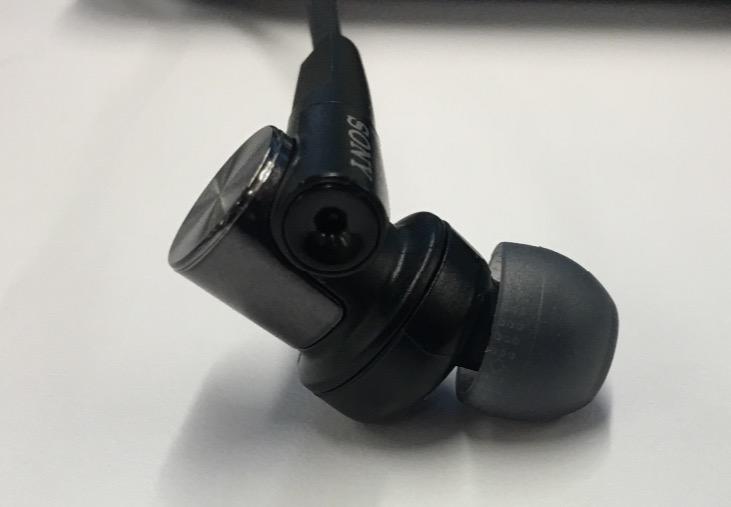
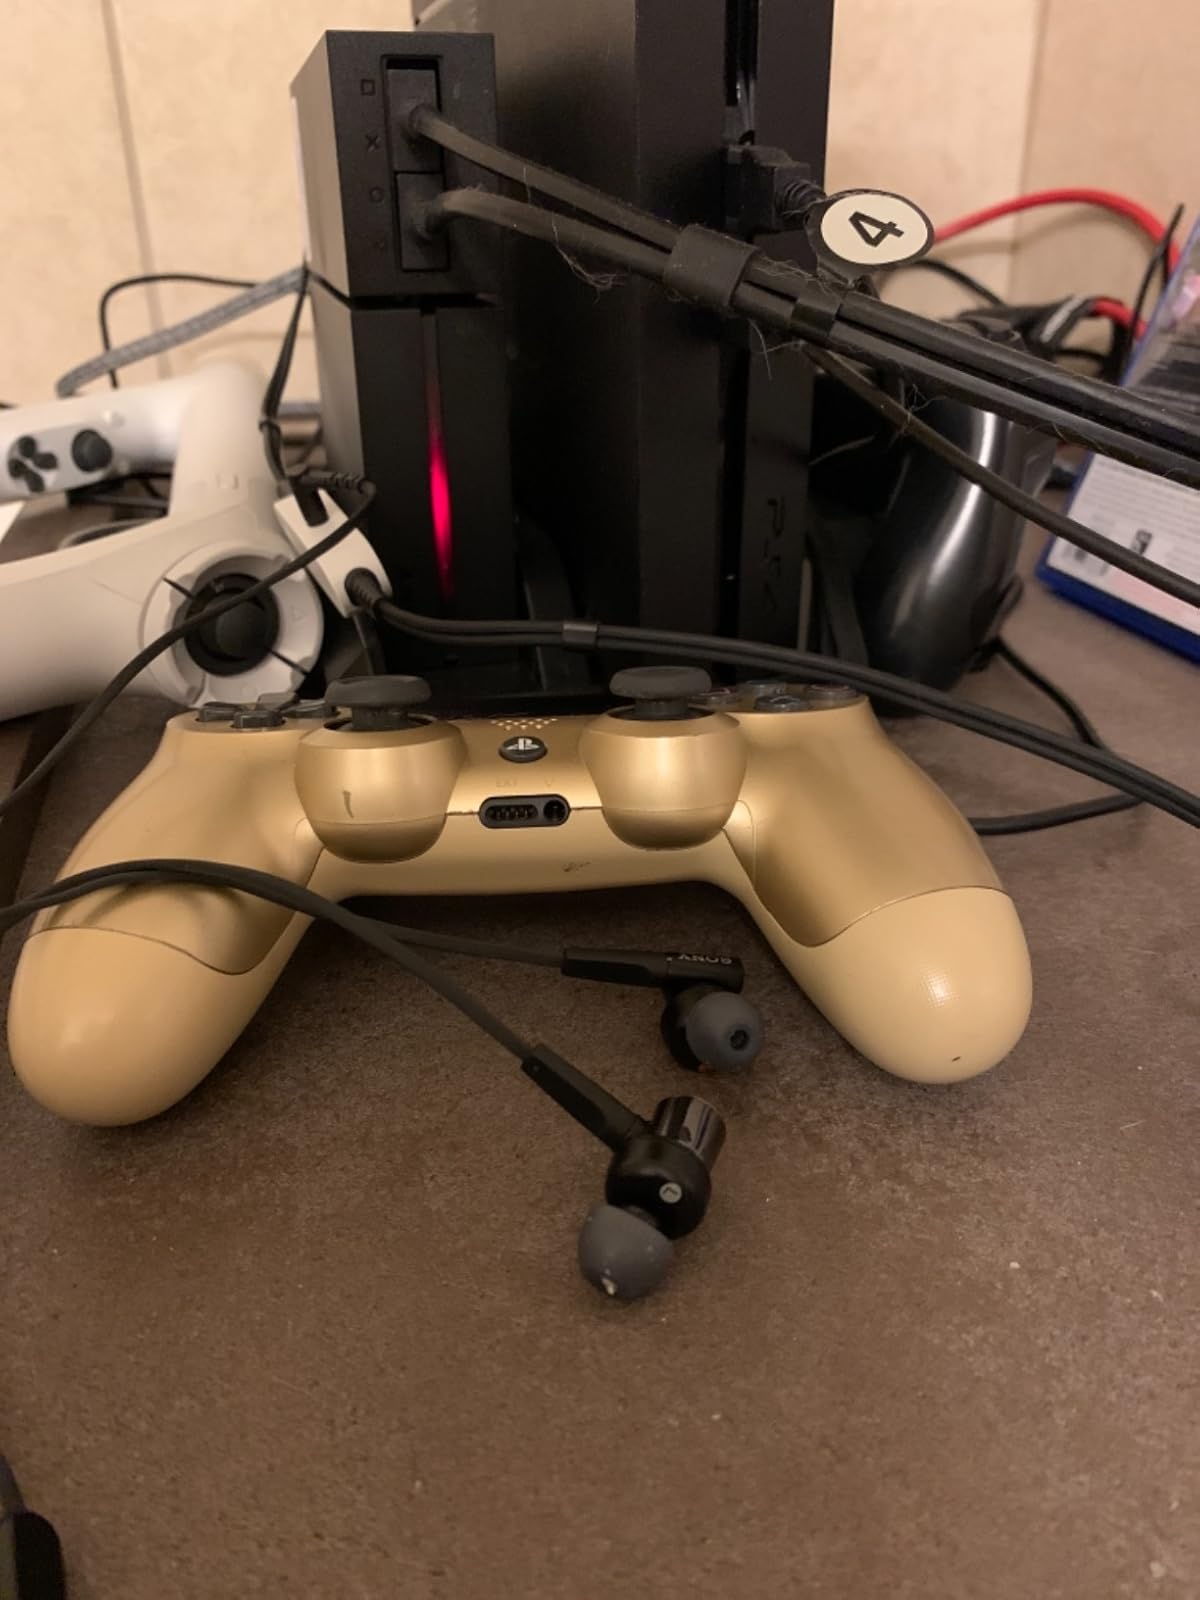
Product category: headphones
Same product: yes